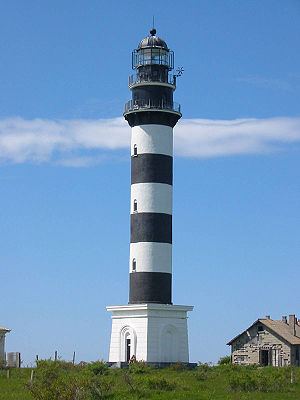
Osmussaar
Fyrtårnet på Osmussaar/Odensholm
Osmussaar er en ø ligger 7,5 km uden for fastlandet i den Finske Bugt i det nordvestlige Estland. Øen er cirka 5 lang og 1,5 km bred og har et areal på 4,69 km². Den tilhører Nuckö kommune. Oprindeligt var øen opdelt i tre, men voksede sammen som følge af landhævning.